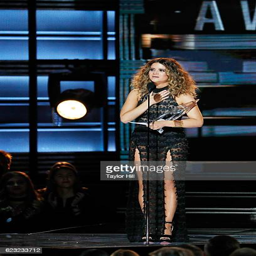
person accepts an award onstage during awards